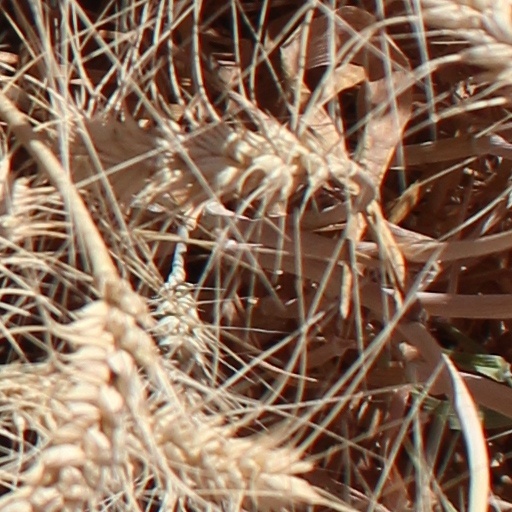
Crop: wheat